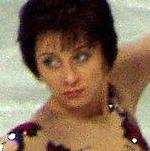
Age: 27